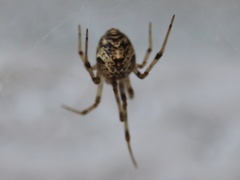
Species: Parasteatoda_tepidariorum